12th Light Horse Regiment (Australia)

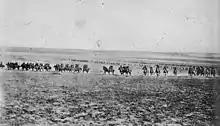
Photograph claimed to be of the charge of the 4th Light Horse Brigade at Beersheba, although it may be a re-enactment taken in February 1918.

A period of stalemate followed, during which time the regiment, along with the rest of the brigade, rotated between the forward position at Fara and other positions in support and reserve at Kukhari and Marakeb as preparations were made for a future offensive. The regiment's next major action came in October 1917. Conceived as part of an attack towards the Jerusalem to Jaffa line, the regiment took part in the Battle of Beersheba. During this battle, along with the 4th Light Horse Regiment, the 12th Light Horse carried out a successful mounted charge, advancing over open ground late in the afternoon to get under the Ottoman guns and capture the town and its vital water supplies. Late in the afternoon, the 12th Light Horse Regiment advanced, according to historian Henry Gullett, on a "squadron frontage in three lines" apart, with the 4th Light Horse Regiment to launch a "pure cavalry" charge, the troopers advancing with bayonets in their hands. Advancing over , the light horsemen were subjected to rifle and machine-gun fire and artillery bombardment from the flanks and trenches to their front. Supporting artillery helped suppress the machine-gun fire from the flanks, and the speed of the charge made it difficult for the Ottoman gunners to adjust their range. The Ottoman trenches were not protected with wire and after jumping over the trenches, the light horsemen dismounted and hand-to-hand fighting followed. While most of the 4th Light Horse and some of the 12th Light Horse dismounted, the remainder stayed mounted, continuing their charge into the town. The British official historian claims "more than half the dismounted troops in the town were captured or killed," while 15 of the 28 guns in the town were captured by the Desert Mounted Corps and XX Corps. Over 700 Ottoman soldiers were captured and, more significantly for the Australians, over 400,000 litres of water secured. In achieving this, the 12th lost 24 men killed and 15 wounded; 44 horses were also killed, while another 60 were wounded or became sick.